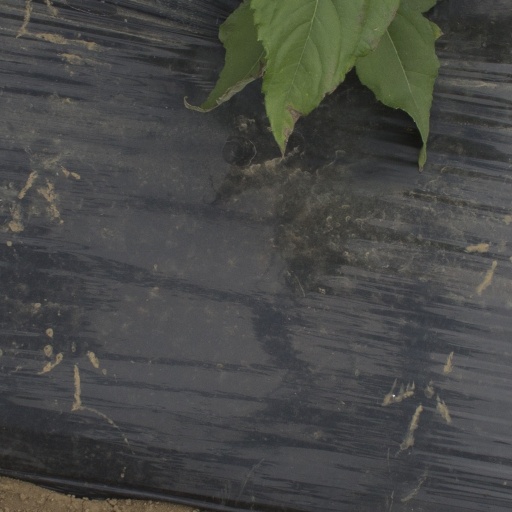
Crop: Jerusalem artichoke